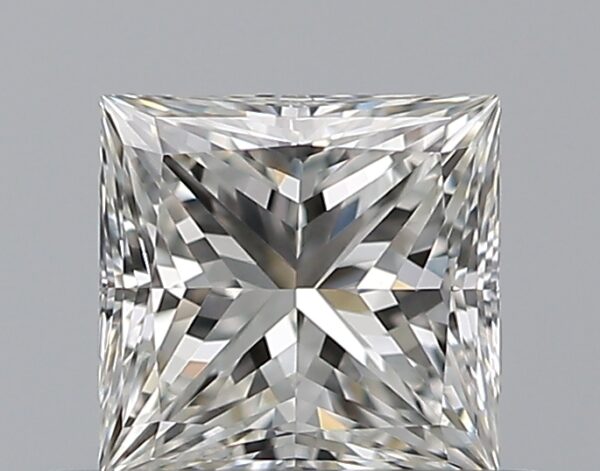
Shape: princess
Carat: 0.5
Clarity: VVS2
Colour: G
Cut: EX
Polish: EX
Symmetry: VG
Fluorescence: N
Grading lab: GIA
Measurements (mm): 4.46 x 4.33 x 3.19